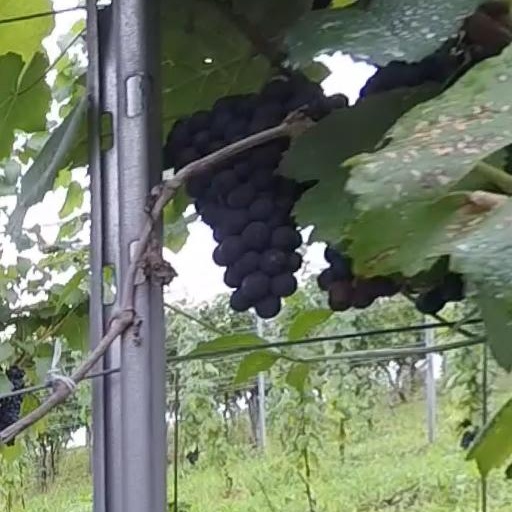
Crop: grape